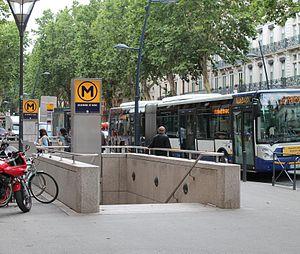
La station Jeanne d'Arc de la ligne B du métro de Toulouse.
La ligne B du métro de Toulouse est l'une des deux lignes du réseau métropolitain de Toulouse. Elle relie la station Borderouge, au nord, à la station Ramonville, sur la commune de Ramonville-Saint-Agne, au sud-est.
La station Jeanne-d’Arc est une station de la ligne B du métro de Toulouse. Elle est située au niveau du boulevard de Strasbourg, dans le quartier Jeanne-d'Arc, dans le centre-ville de Toulouse.